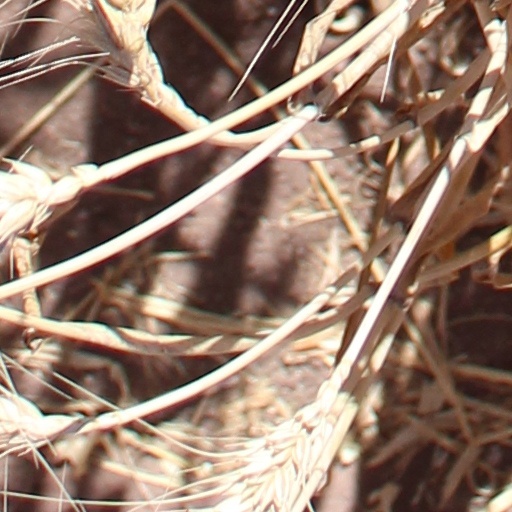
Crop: wheat